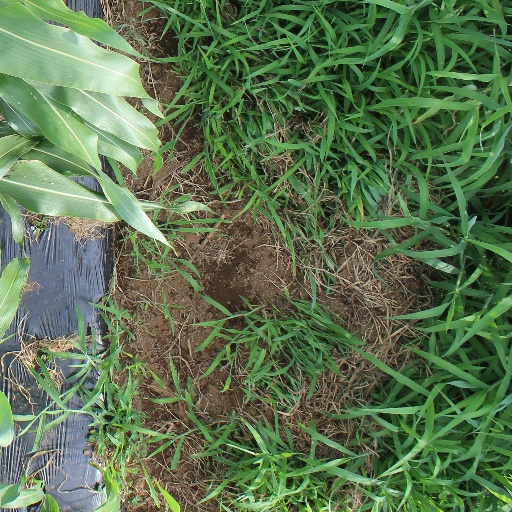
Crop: sorghum